P. S. Sreedharan Pillai

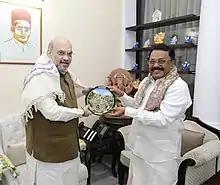
P.S. Sreedharan Pillai Meeting Hon. Home Minister of India Shri. Amit Shah at his residence

Pillai married Advocate K. Rita at Kozhikode in 1984, who is a practicing lawyer at the District Court Kozhikode. Pillai's son, Arjun Sreedhar, is a lawyer at the High Court of Kerala and began his career as a junior to his father. His daughter-in-law, Jipsa Arjun, holds a postgraduate degree in pediatric dentistry and practices in Calicut. His daughter, Arya Arun, is a postgraduate in Dental Science and practices in Cochin, while her husband, Arun Krishna Dhan, is also a lawyer at the High Court of Kerala, having started his career as a junior to his father-in-law.